KAIA (FM)

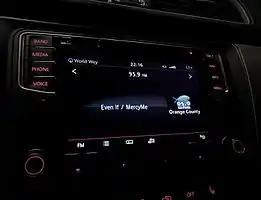
KFSH-FM activated its RDS system in early 2018, as seen here

On December 30, 2024, Salem Media Group announced the sale of KFSH and six other Christian AC stations to Educational Media Foundation for $80 million in order to pay off the company’s debt. A few weeks later, it was announced that the station would begin airing the nationwide Air1 Christian worship network.